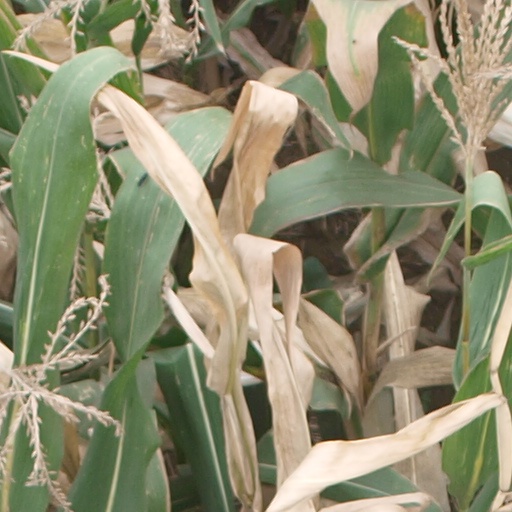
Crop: maize; corn